Oakwood Cemetery (Troy, New York)

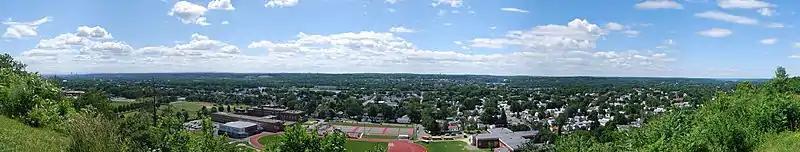
A wide panoramic shot begins and ends in bushes but is graced by two- and three-story city houses throughout most of the image. Front and center are three large schools featuring a track, tennis courts, and a football field. Behind the houses is a river flowing right to left.

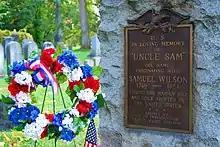
Close up of a grave stone (on the right) flanked by a red, white, and blue flower wreath (with ribbon and flag) on the left. Among other things, the stone reads "In Loving Memory of Uncle Sam"

There are a number of historically prominent figures buried at Oakwood. At least fourteen members of the United States House of Representatives (all from New York) are buried there, including E. Harold Cluett, John Paine Cushman, John Dean Dickinson, William Henry Draper, Edward Whitford Greenman, Job Pierson, Russell Sage, Dean Park Taylor, John Richardson Thurman, George Tibbits, Martin Ingham Townsend, Henry Vail, Joseph Mabbett Warren (also the mayor of Troy), and Eliphalet Wickes. The cemetery also has its fair share of military men, such as Joseph Bradford Carr, a general during the Civil War; John Augustus Griswold, a promoter of ironclad ships and manufacturer of iron panels for the ; Commodore Cicero Price (1805–1888), who served in the American Civil War and commanded the East India Squadron; George Henry Thomas, a general during the American Civil War, nicknamed the "Rock of Chickamauga"; and John E. Wool, commander-in-chief of the American forces during the Mexican–American War. Phineas D. Ballou, who served as mayor of Burlington, Vermont, spent part of his youth residing in Troy and was buried at Oakwood after his accidental death in 1877.